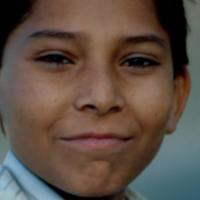
Age group: age 01-10